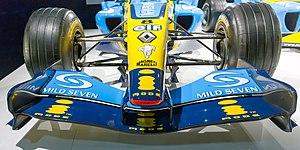
La Renault R24 est la monoplace de Formule 1 engagée par l'écurie Renault F1 Team dans le cadre du championnat du monde de Formule 1 2004 aux mains de Fernando Alonso, Jarno Trulli et Jacques Villeneuve. Les pilotes d'essais sont le Français Franck Montagny et le Japonais Satoshi Motoyama.